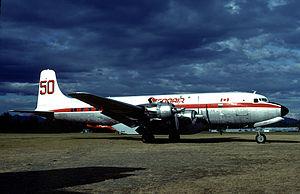
L'aéroport International d'Abbotsford est situé à Abbotsford, en Colombie-Britannique, Canada. Il est le deuxième plus grand aéroport dans le Basses-terres continentales, après Vancouver. Il est situé à environ 40 km à partir de Surrey et à 65 km du centre-ville de Vancouver.